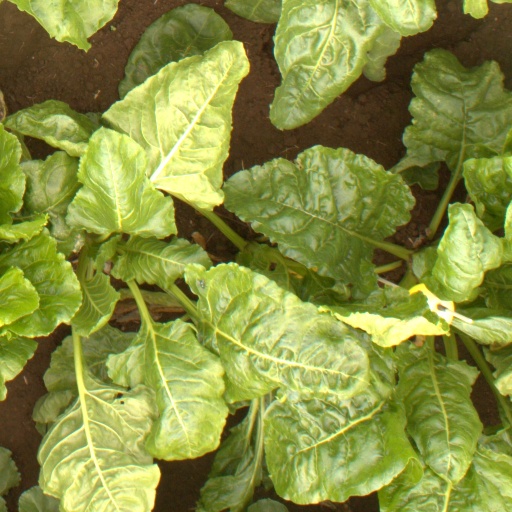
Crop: sugar beet